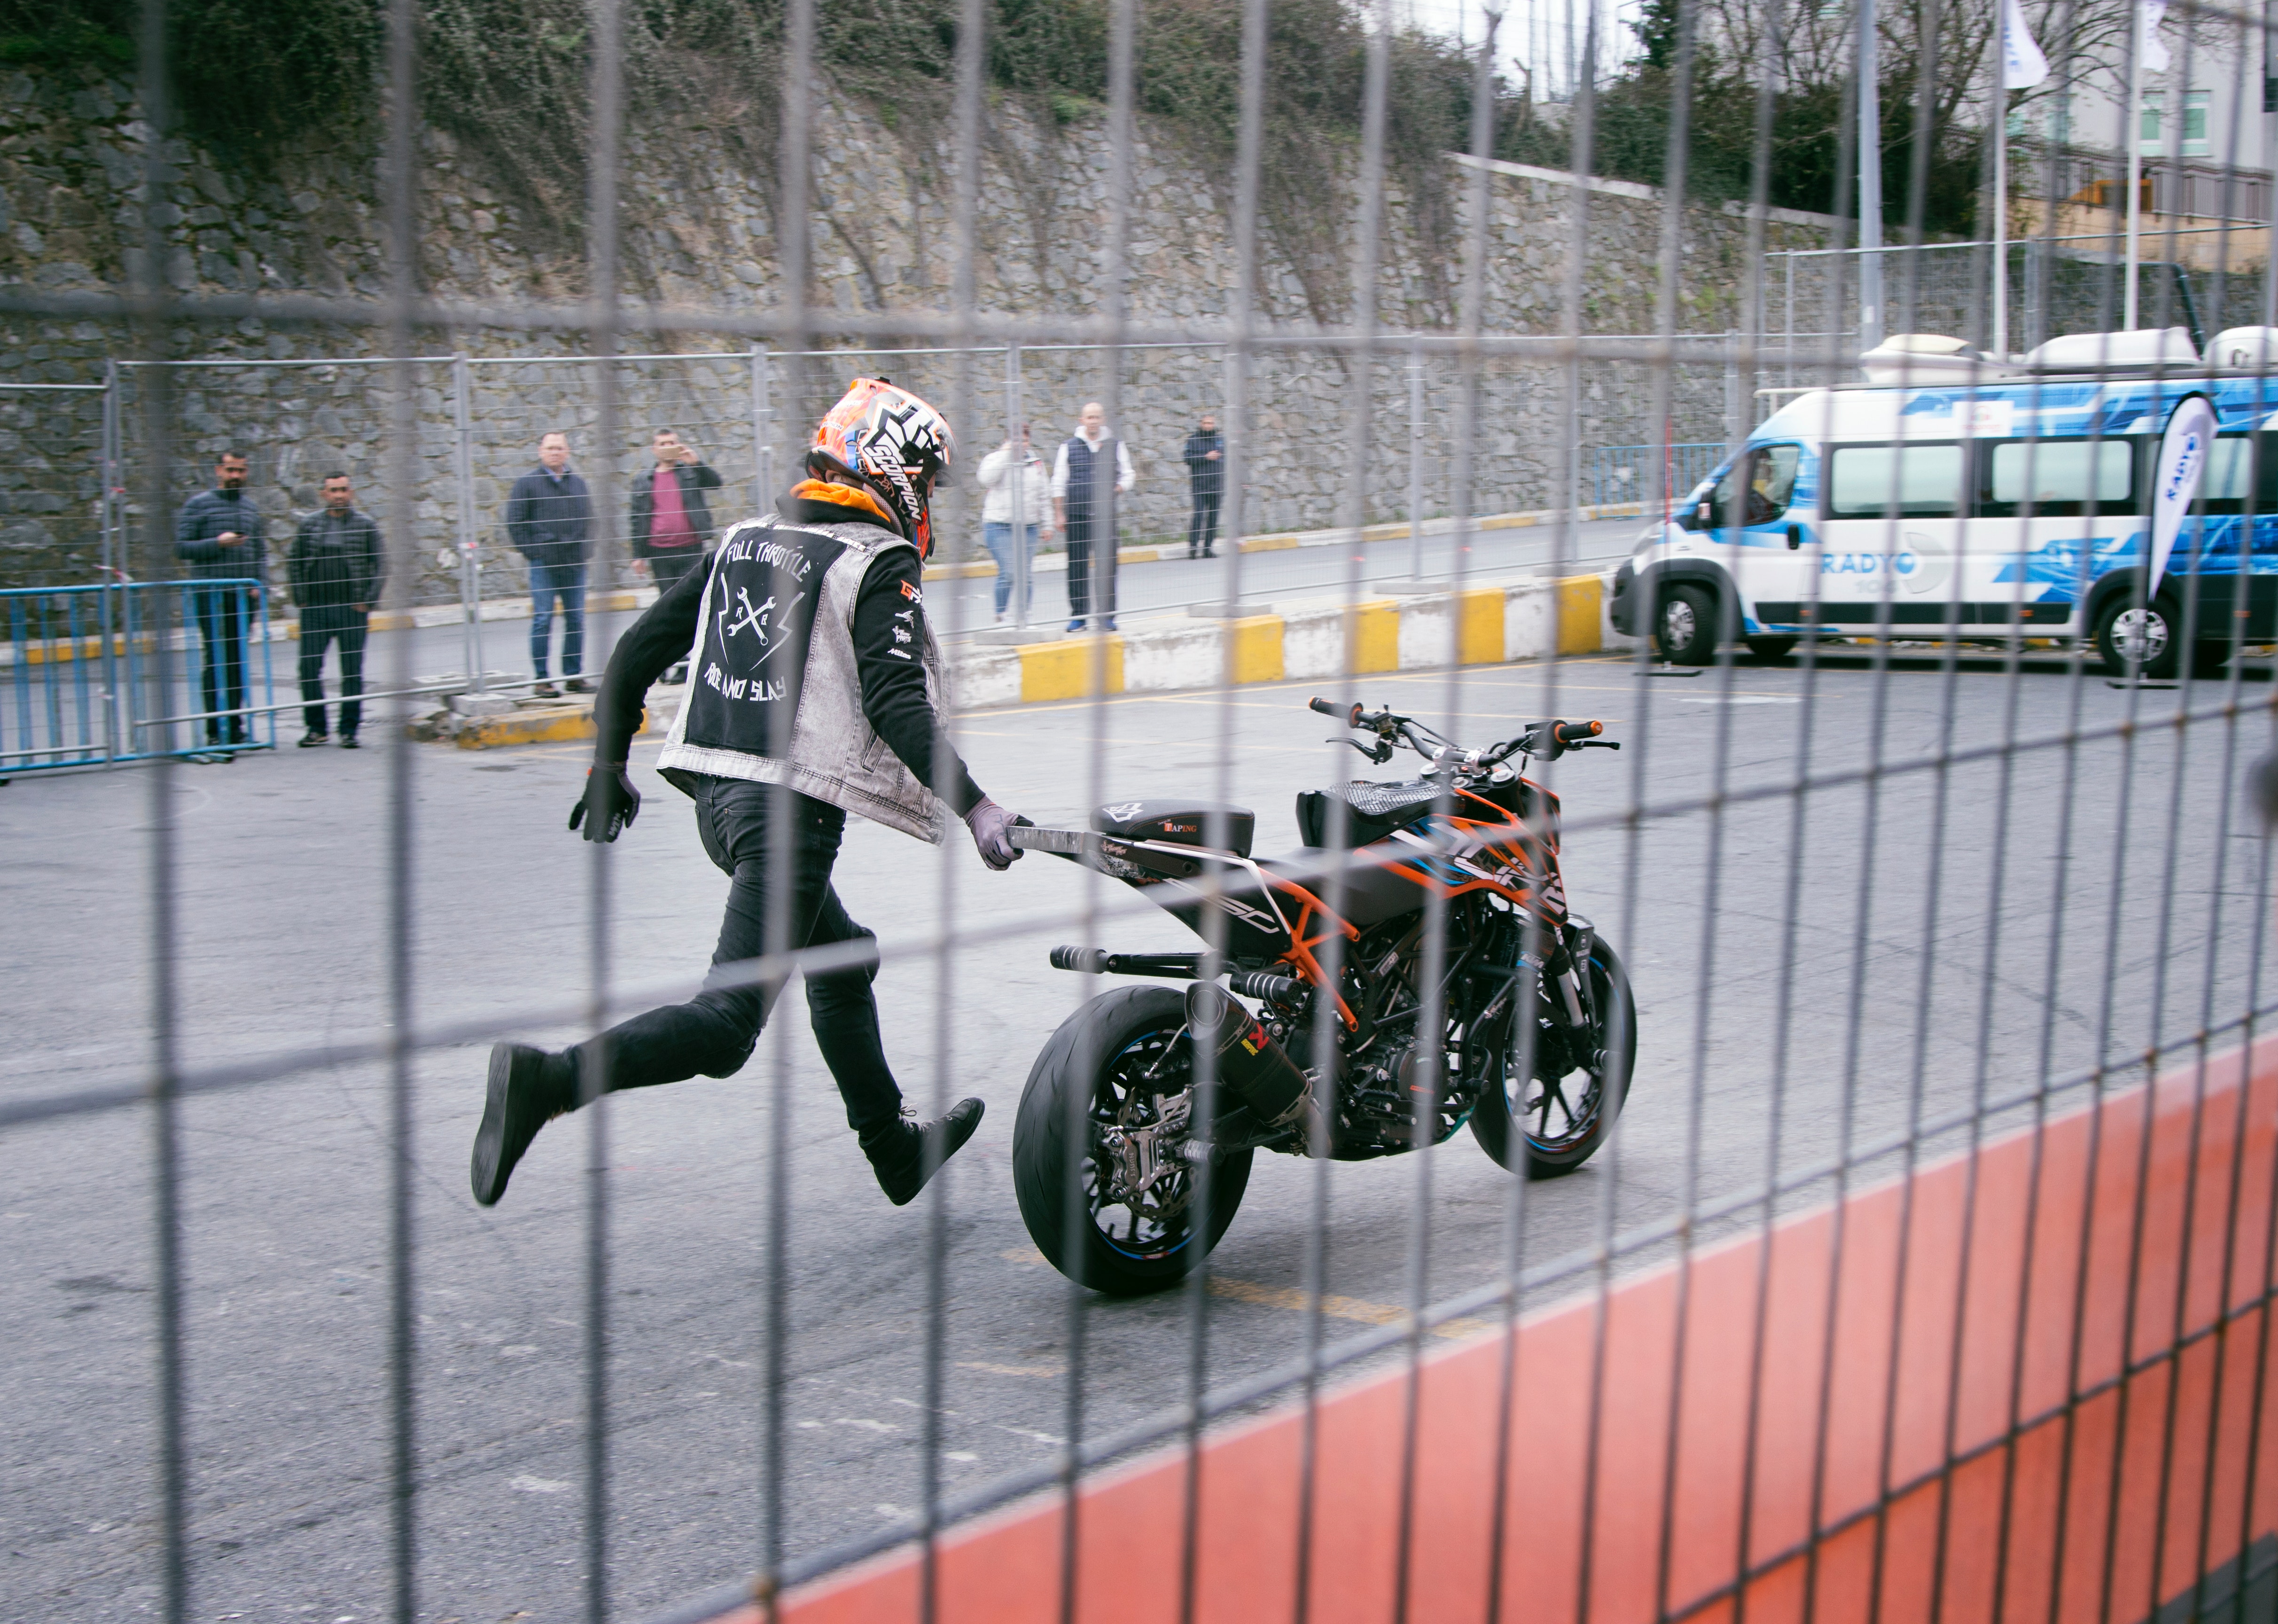
vehicle, motorcycle, stunt performer, wheel, motorcycling, car, helmet, racing, recreation, motorsport, stunt, sports, supermoto, street, bicycle